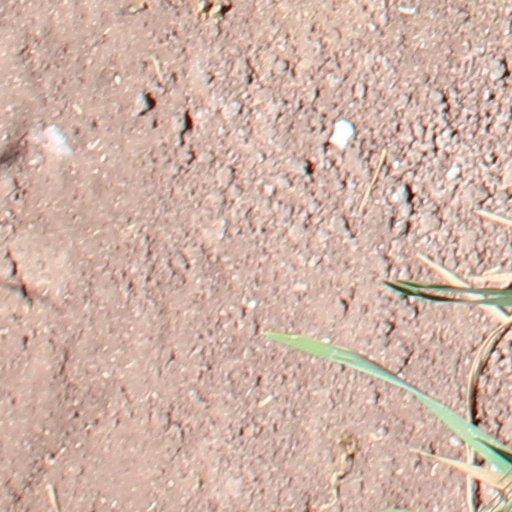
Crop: wheat